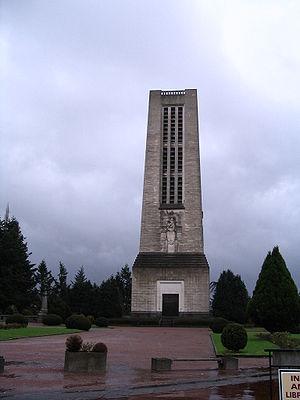
La basilique Sainte-Thérèse est située à Lisieux, en Normandie. Elle a été élevée en l'honneur de sainte Thérèse de l'Enfant Jésus peu de temps après sa canonisation.